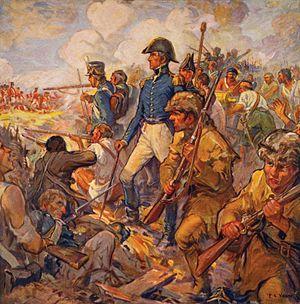
Frederick Coffay Yohn, né le 8 février 1875 à Indianapolis dans l'État de l'Indiana et décédé le 3 juin 1933 à Norwalk dans l'État du Connecticut aux États-Unis, est un peintre et un illustrateur américain. Il est notamment connu pour ses dessins et peintures historiques et militaires, couvrant une période allant de la révolution américaine à la Première Guerre mondiale en passant par la guerre hispano-américaine et la guerre de Sécession.